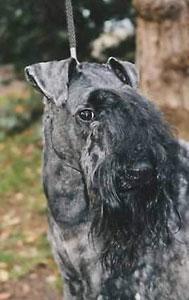
Kerry_blue_terrier